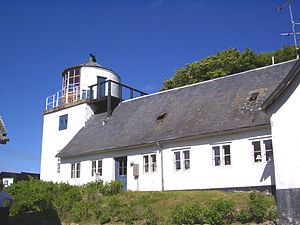
Nakkehoved Fyr
Nakkehoved østlige fyr
Nakkehoved Fyr er oprindeligt betegnelsen for to fyrtårne ved Nakkehoved, beliggende på den ca. 30 meter høje klint Fyrbakkerne ca. 2 km øst for Gilleleje på positionerne